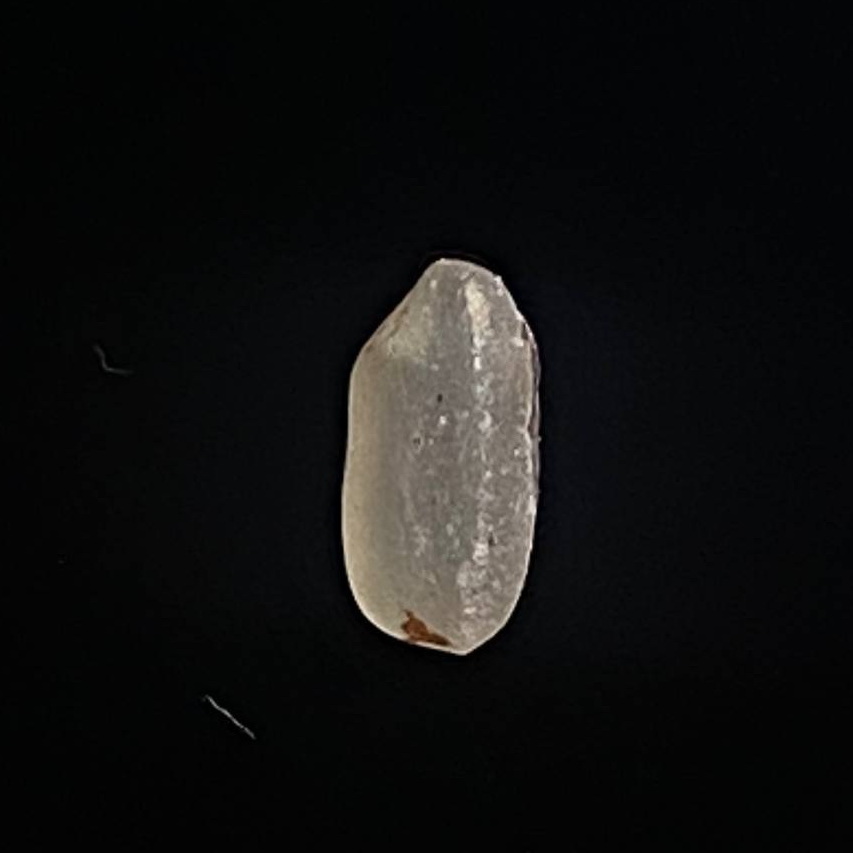
Rice variety: Amon